Jean Marie Charles Abadie

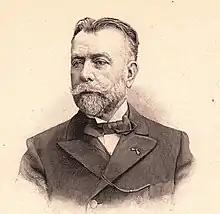
Jean Marie Charles Abadie

Jean Marie Charles Abadie (25 March 1842 – 29 June 1932) was a French ophthalmologist who was a native of Saint-Gaudens.